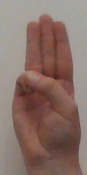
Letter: thaa